Gray mouse lemur

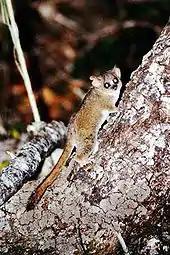
The "tapetum lucidum", responsible for eyeshine, reflects light to enhance night vision.

The gray mouse lemur is unique among the mouse lemurs studied so far because it is the only species to exhibit prolonged seasonal torpor, but this behavior has only been observed to occur in one locality. Activity patterns can differ noticeably between sexes as well as populations. At the Ampijoroa Forestry Station in Ankarafantsika National Park, males and females exhibit daily, rather than seasonal torpor. At Kirindy Forest, both sexes share the same daily torpor, yet during the dry season (April/May through September/October), females become completely inactive for several weeks or up to five months to conserve energy and reduce predation. However, males rarely remain inactive for more than a few days and become extremely active before the females revive from torpor, allowing them to establish hierarchies and territories for the breeding season. The use of alternative energy-saving strategies under the same environmental conditions was observed directly in 2008, providing the first physiological confirmation from the field. This pattern of seasonal versus daily torpor may relate to the seasonality of the region, since Kirindy is the only location west of the eastern mountain rainforests that experiences very low temperatures at night during the winter months. By entering extended torpor, sometimes referred to as hibernation, this would reduce the thermoregulatory stress in females, whereas males remain more active in preparation for the upcoming mating season. No difference in mortality has been shown between hibernating females and active males.